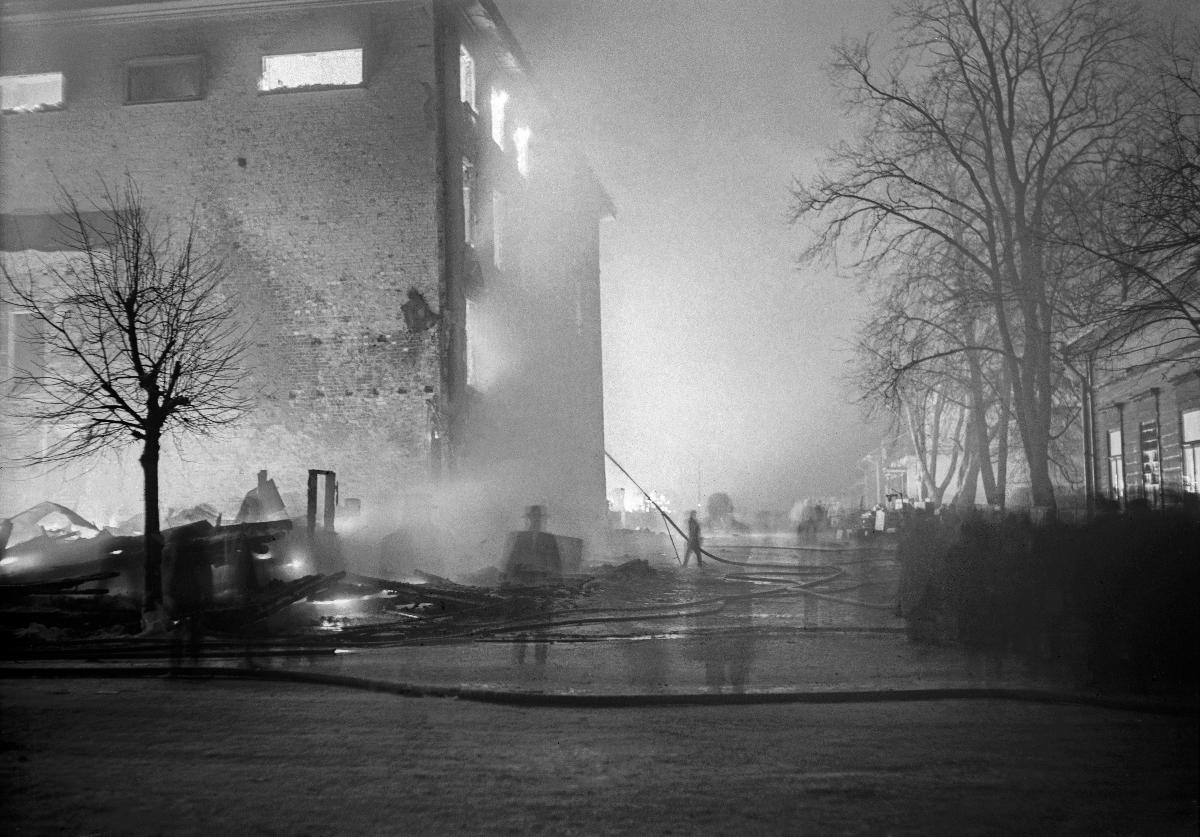
Porvoon pommitus 1940
Borgå bombardemang 1940; Bombings in Porvoo 1940
sisällön kuvaus: Porvoon pommitus 13.2.1940. content description: Bombings in Porvoo 13.2.1940. innehållsbeskrivning: Borgå bombardemang 13.2.1940.
Kuvaaja: Sundström, Hugo, kuvaaja epävarma
Vuosi: 1940
Paikka: Suomi, Uusimaa, Porvoo
Aiheet: pommitukset; talvisota; HBL; kaupungit (alueet); bombardments; Winter War; winter war; bombings; cities; bombningar; vinterkriget; bombardemang; städer